Christiern Pedersen

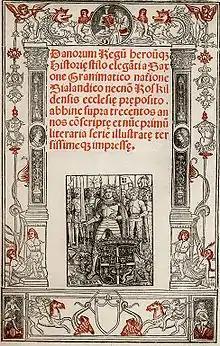
Title page of Danorum Regum heroumque Historiae, Paris 1514

He wanted to publish the huge 300-year-old chronicle of Denmark, "Gesta Danorum", written by Saxo Grammaticus, but he had difficulty in gaining access to a manuscript of the work. At that time the most knowledge of this work came from a summary called Compendium Saxonis located in Chronica Jutensis, dated about 1342. Undoubtedly this is also how Pedersen knew of it.